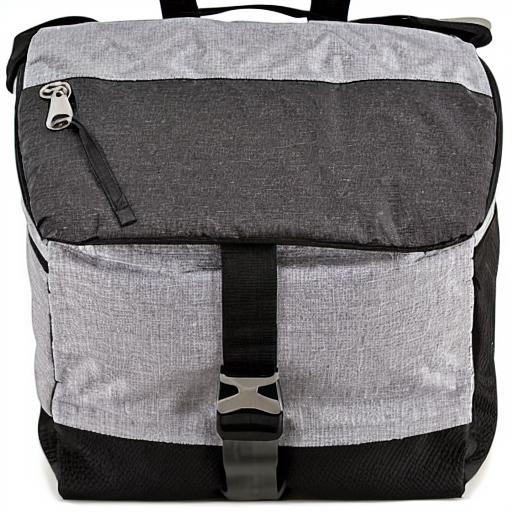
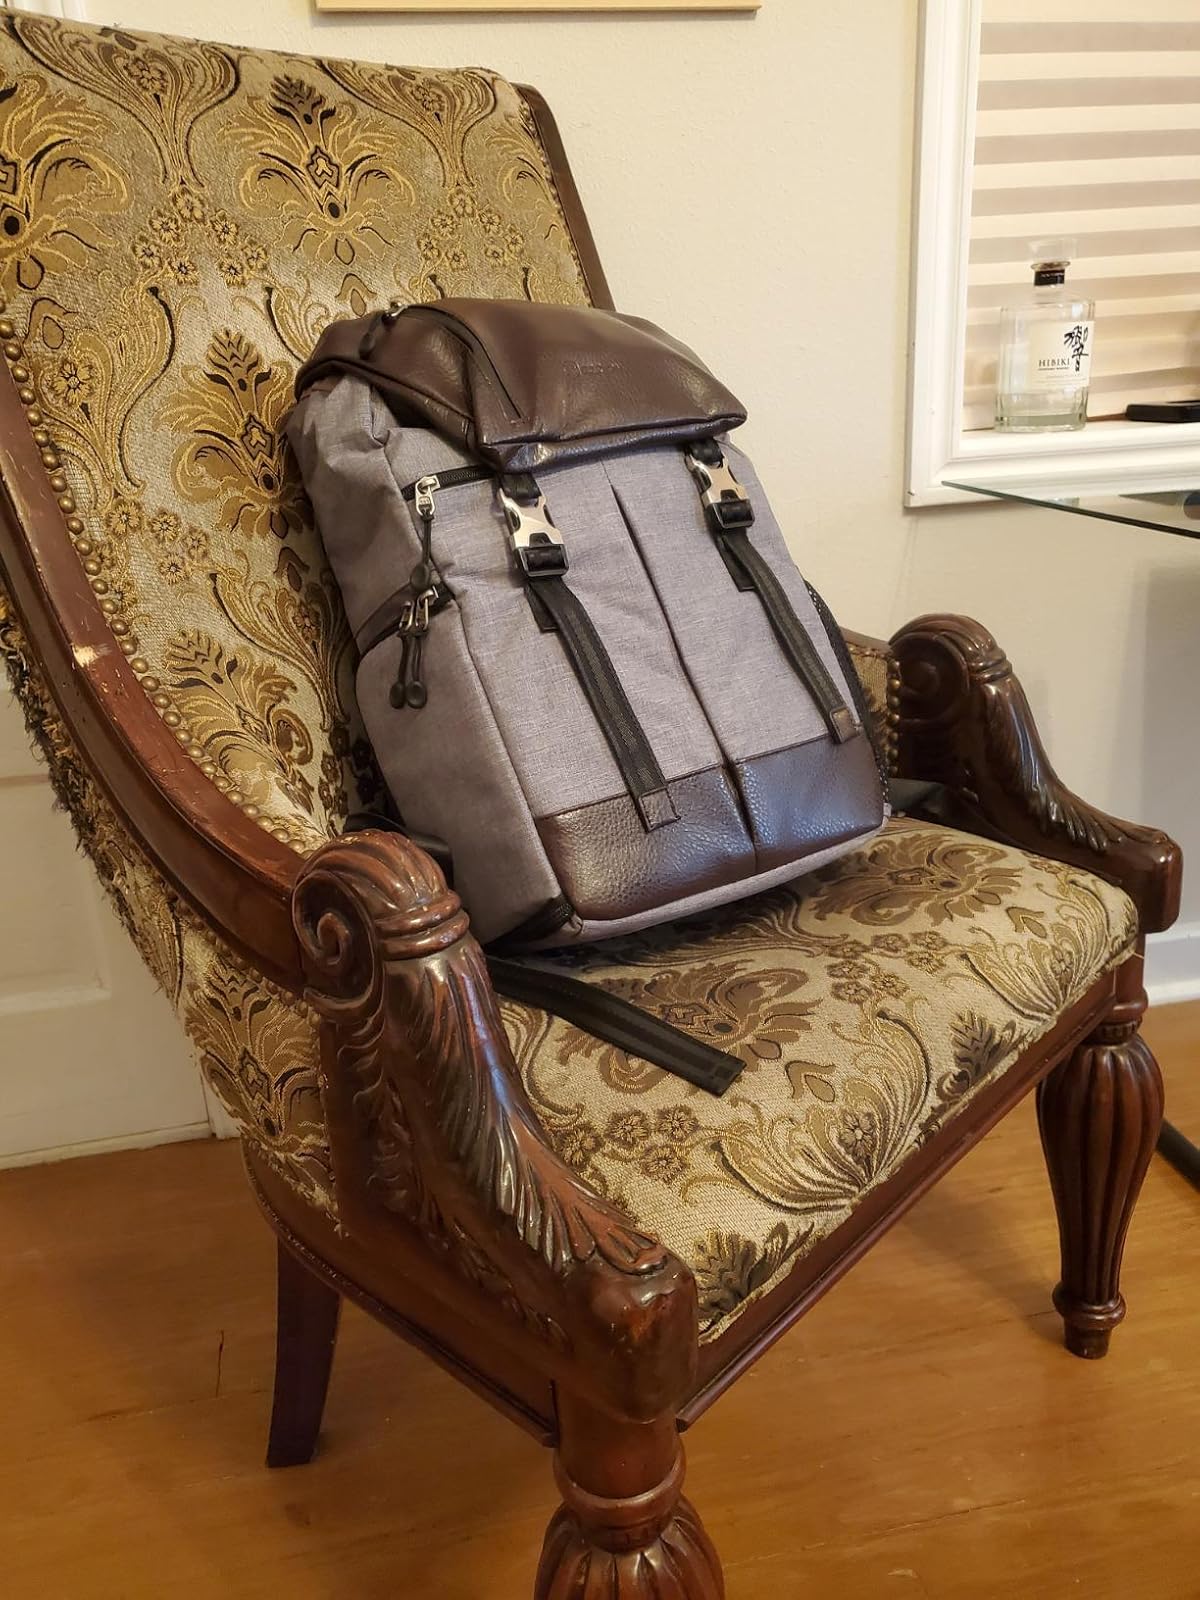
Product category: bag
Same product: no